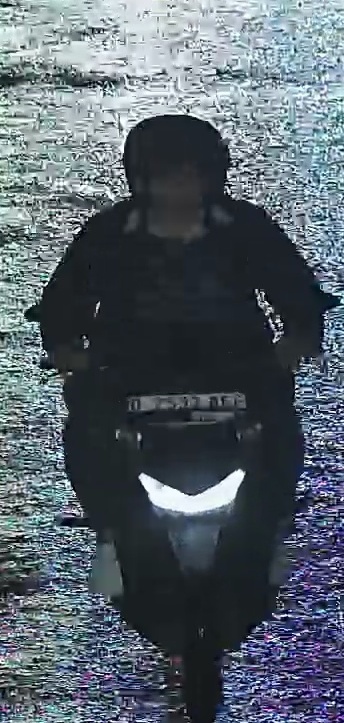
person-with-helmet: 1
person-without-helmet: 0